Bauges Mountains

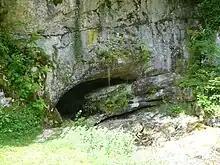
The cave of Prérouge in Arith, Savoie, resurgence of the waters of the Bange mountain

The Bauges massif contains many underground cavities. There are three main sectors: the Margériaz, the Revard sector and the mountain of Bange-Prépoulain. Under these karsts large underground networks develop in particular the Creux de la Benoite-Litorne-Grotte de Prérouge with a depth of 860 meters for 54 kilometers of development. The Margériaz sector is renowned for the length and difficulty of its meanders, which are particularly difficult to explore.